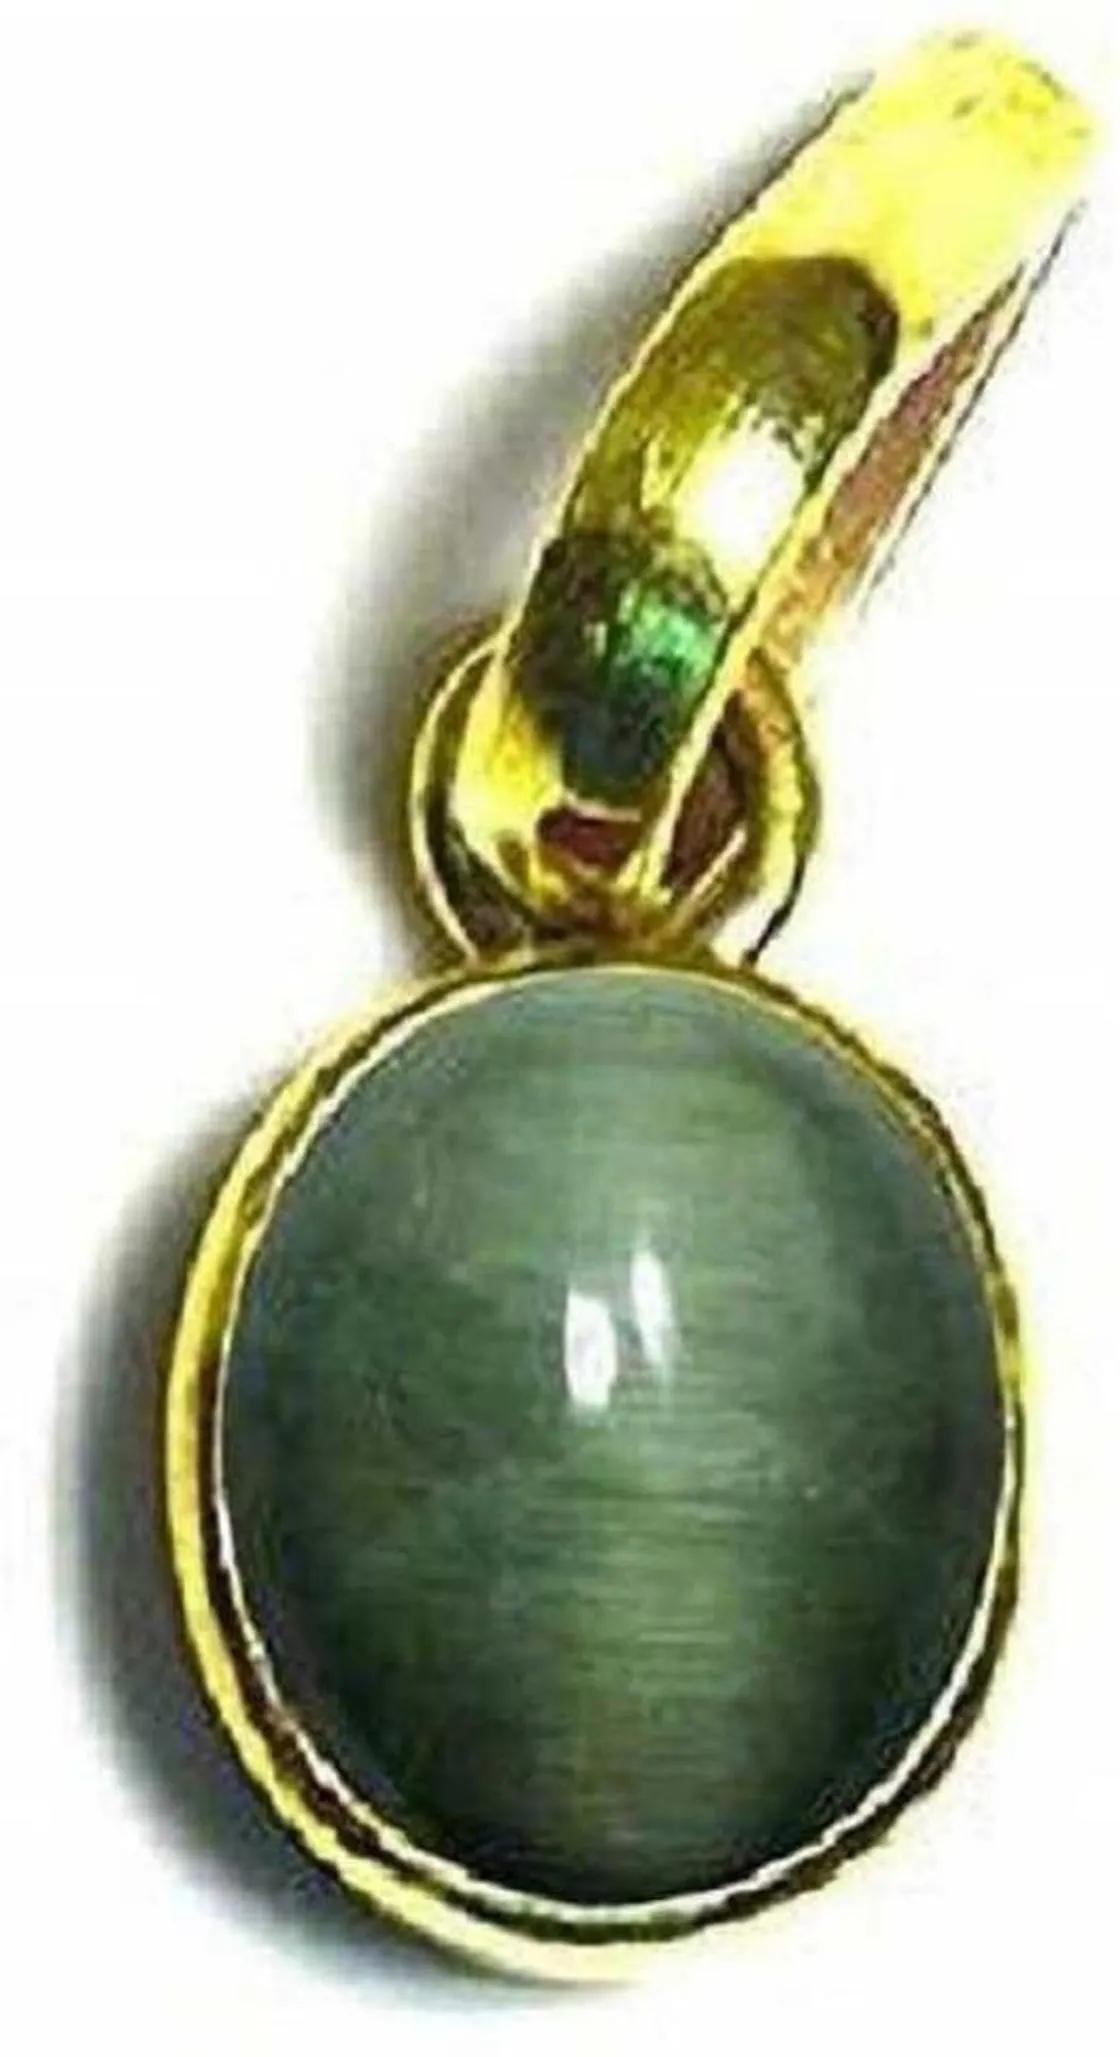
Chopra Gems Gold Plated Stainless Steel Lab Certified Cats Eye Lahsuniya Pendant Green (Men and Women)
Type: Necklaces & Pendants
Brand: Chopra Gems & Jewellery
Price: Rs. 275
 According to vedic astrology, cats eye chrysoberyl also known as lehsunia or vaidurya is the gemstone of planet ketu or south node of the moon. It is a gemstone with intense planetary energies and shows effects quite fast.This gemstone, representing for ketu as per vedic astrology, is known as cats eye, lehsunia, or vaiduria. The other name of this stone is chrysoberyl cats eye. Cats eye chrysoberyl is a favoured gem with individuals who love to gamble or regularly participate in speculative activities and games of chance as it is said to bring luck. This is a gem for risk takers and adventurers. The cats eye gem is believed to build back the physical body that has been damaged by abuse of any kind unhealthy habits, disease, depression etc. The cats eye gemstone can relieve mental anxiety cause by in expression of desires. It can dissolve stress. Wearing a cats eye can give greater awareness and restore memory. Cats eye stone unblocks the innumerable channel of earning quick money. Ensure and reinforce the luck of a person to earn instant wealth. Lehsunia stone restores excellent protective properties that will guard a person against ghosts and evil eyes. The ketu does that is acknowledged as being one of the worst and longest remaining dasha that last around 18 years will be soothed by wearing cats eye stone. Product.
Features: Type - lab certified cats eye lahsuniya pendant,Color - green,For men and women
Included: 1 Lab Certified Cats Eye Lahsuniya Pendant